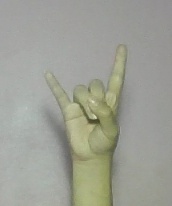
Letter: la